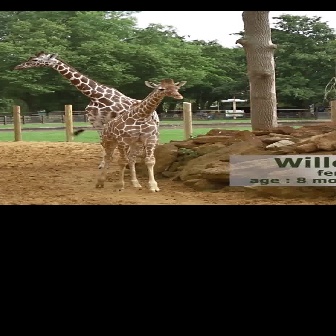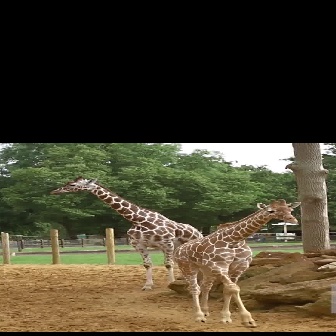
  Please identify the target specified by the bounding box [71,77,187,192] in the first image and locate it in the second image. Return the coordinates in [x_min,y_min,x_max,y_max] format.
Answer: [171,198,301,328]